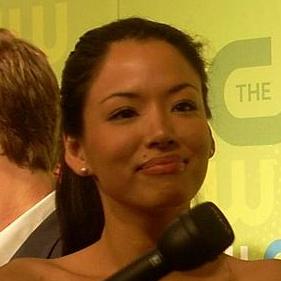
Age: 28